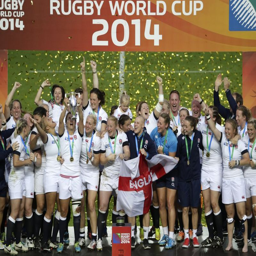
players celebrate with the trophy after winning final